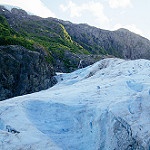
Label: glacier